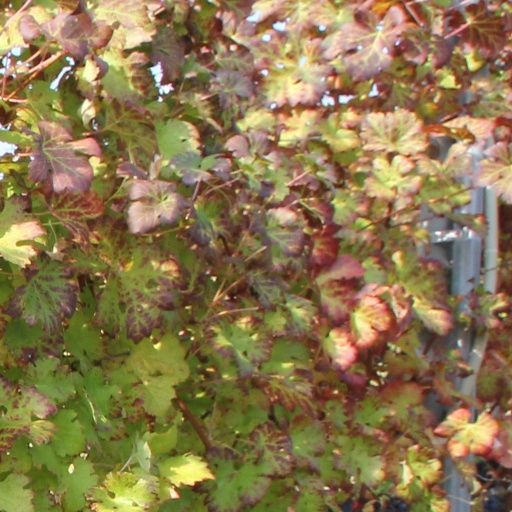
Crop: grape